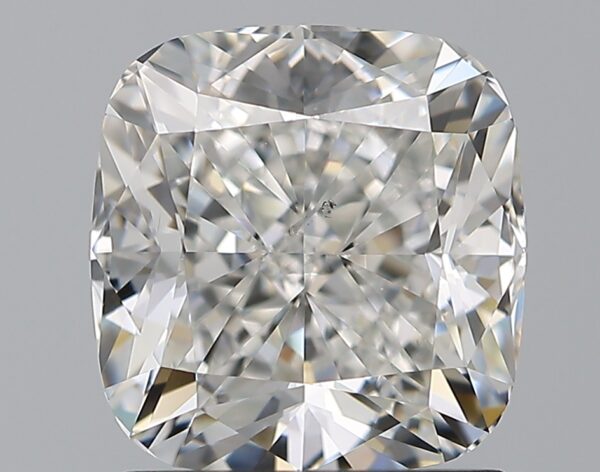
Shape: cushion
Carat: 1.79
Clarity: VS2
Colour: G
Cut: EX
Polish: EX
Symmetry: VG
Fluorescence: N
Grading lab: GIA
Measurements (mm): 6.92 x 6.66 x 4.54